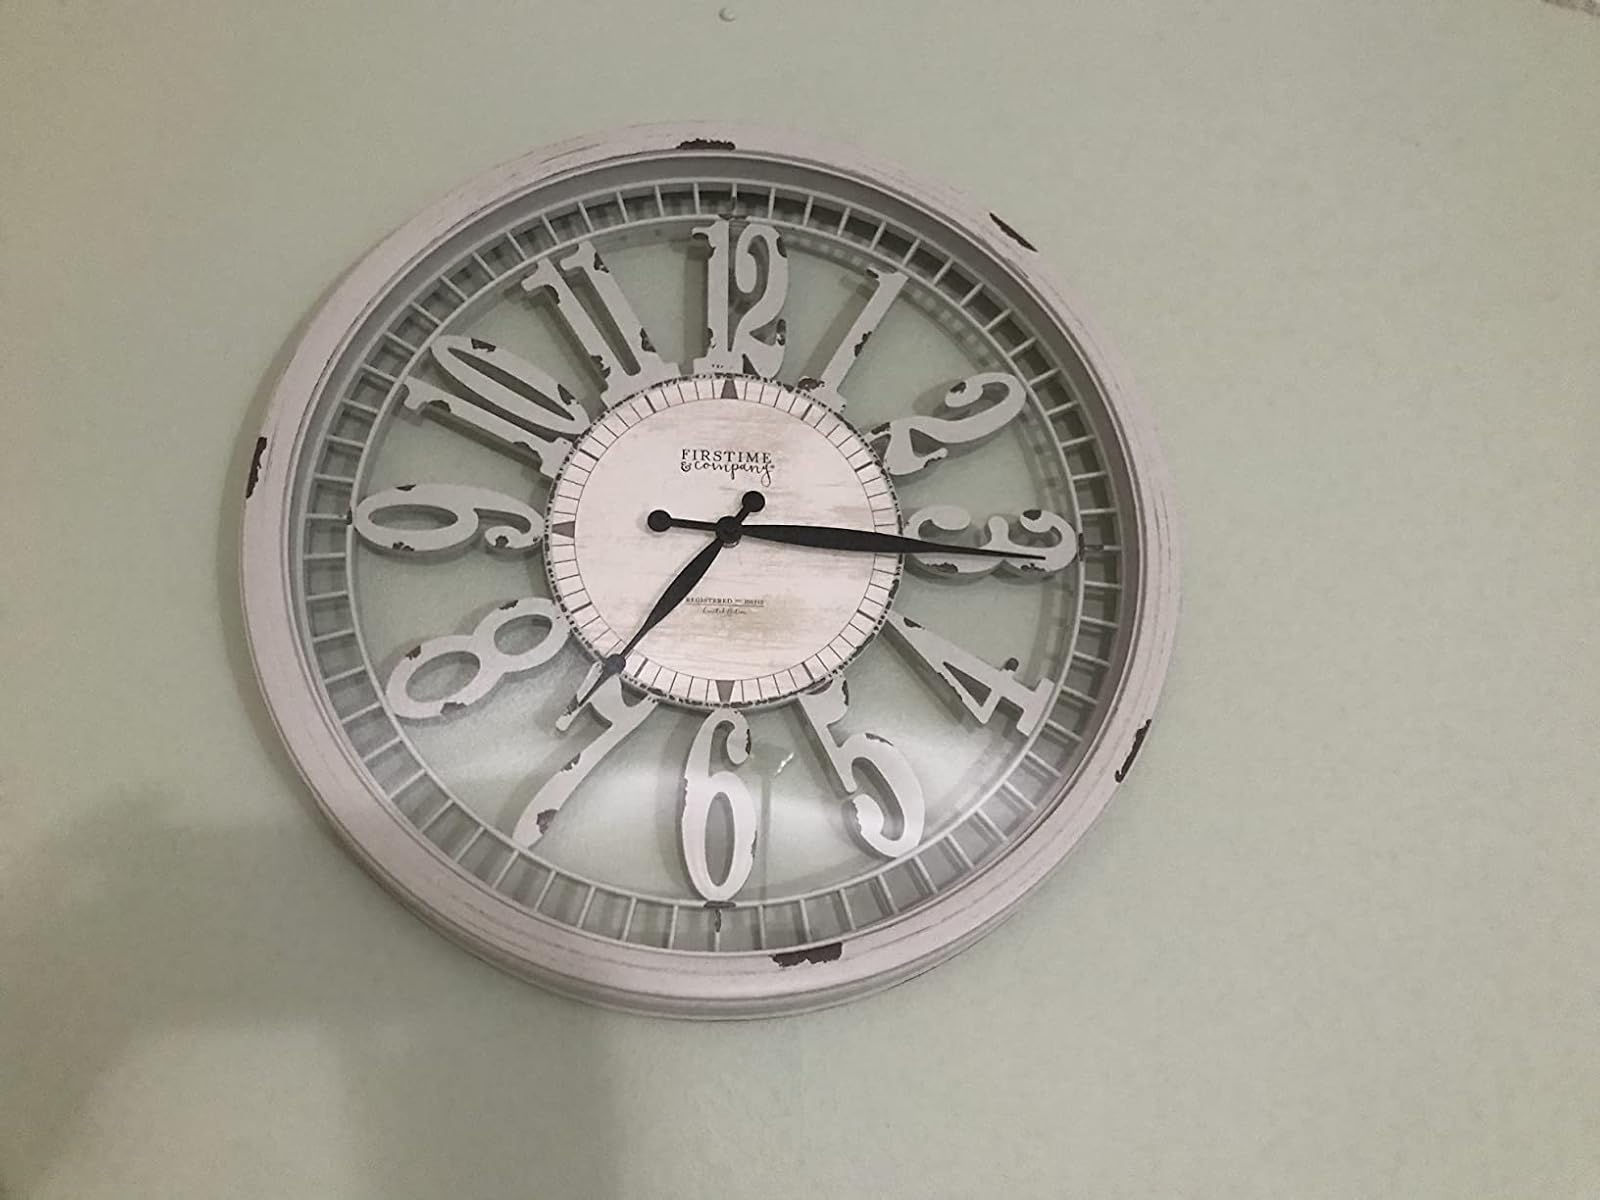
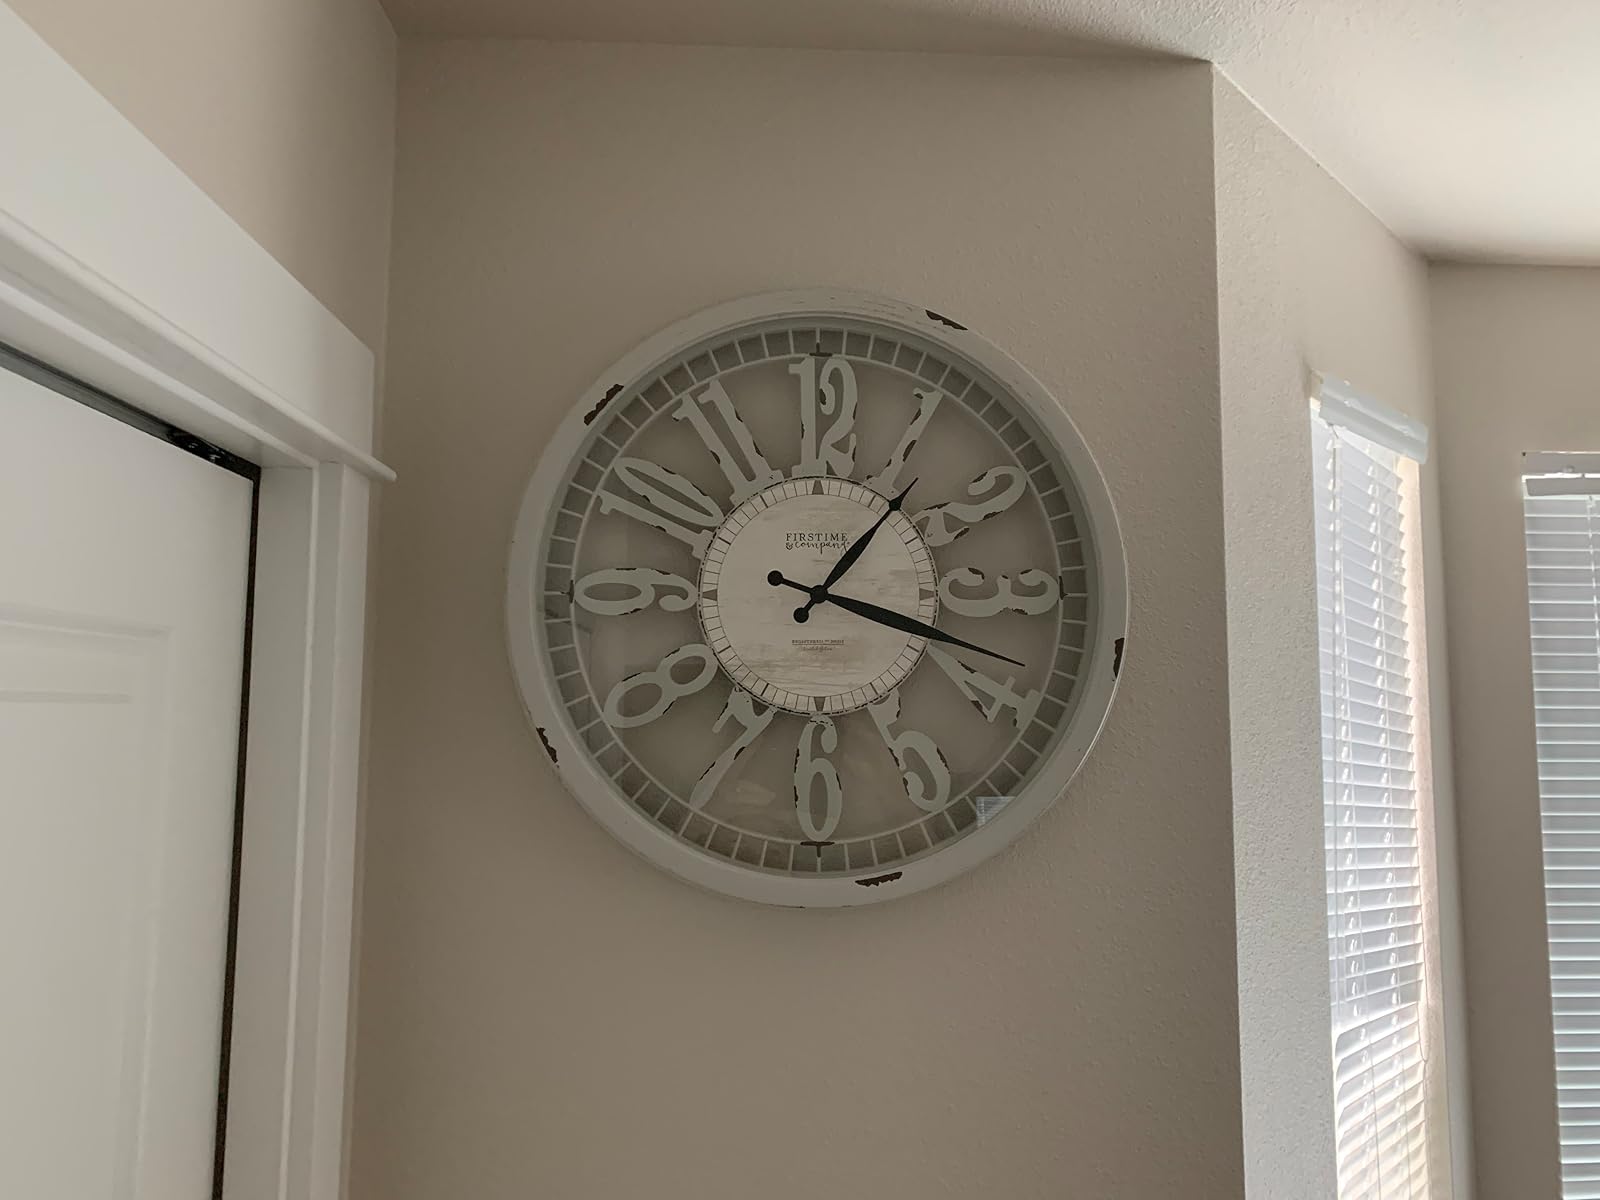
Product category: clock
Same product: yes